Táchira

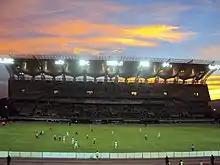
Pueblo Nuevo Stadium, Táchira State

The Ateneo del Táchira is the oldest in Venezuela, apart from being the first cultural center erected in the mentioned entity. Its foundation was carried out on April 19, 1907, although the construction that today looks was initiated in 1935, it is located in the street 9 with street 6 in the center of the city of San Cristóbal.